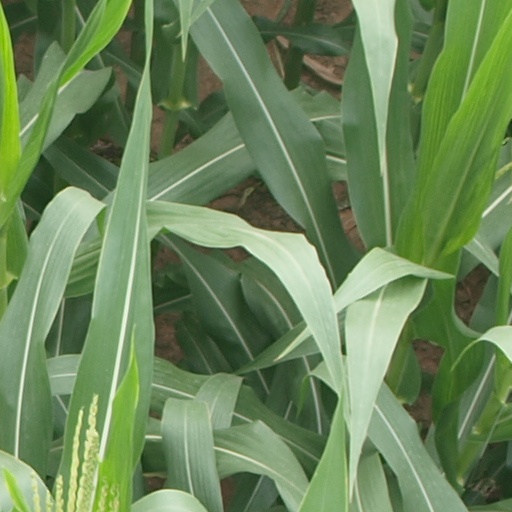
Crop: maize; corn